Thomas Blackall

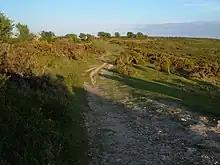
Part of Dr Blackall's Drive

Following the death of his father John in 1860, Thomas inherited a significant fortune, and purchased the large Spitchwick estate near Widecombe-in-the-Moor, Devon in 1867, with over 2,200 acres of land, as his country retreat in addition to his Exeter home.